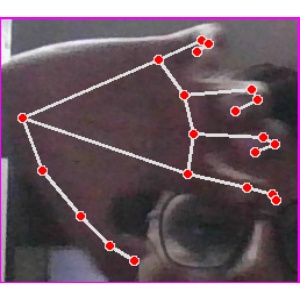
अक्षर: त